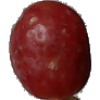
Label: Grape Pink 1